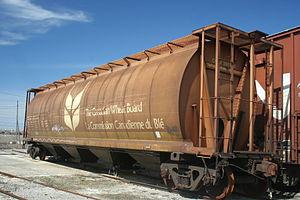
La Commission canadienne du blé, établie par le Parlement fédéral en 1935, servait de système de commercialisation pour les producteurs de blé, de blé dur et d'orge de l'ouest canadien, par une mise en commun intégrale des recettes des campagnes de commercialisation. Après plus de 70 ans d'exercice, son monopole - en fait, un monopsone puisqu'il s'agissait d'un « monopole inversé », un acheteur faisant face à plusieurs vendeurs - a pris fin le 1ᵉʳ août 2012, à la suite de l'adoption, le 16 décembre 2011, du très controversé projet de loi C-18, proposé par le gouvernement Harper.